Ranger Engines

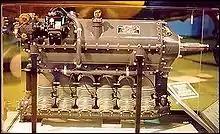
Fairchild L-440 air-cooled, six-cylinder, inverted, in-line engine used in Fairchild PT-19

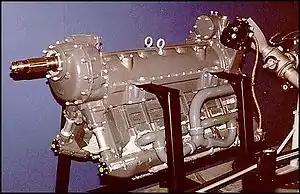
A preserved Ranger V-770

The Ranger Engines Division (also Ranger Aircraft Engine Division) of the Fairchild Engine & Aircraft Corporation was an American aircraft engine company. It was known as the Fairchild Engine Division after World War II.